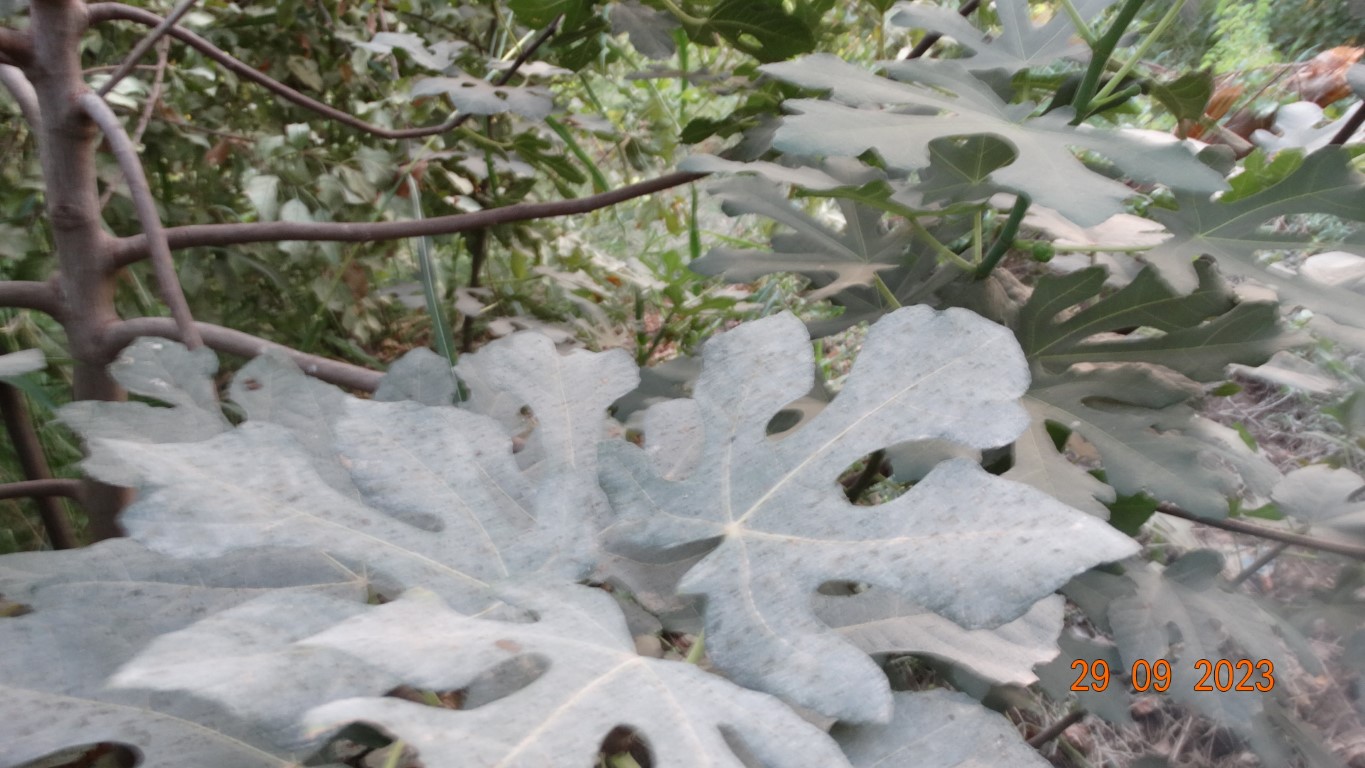
Label: healthy